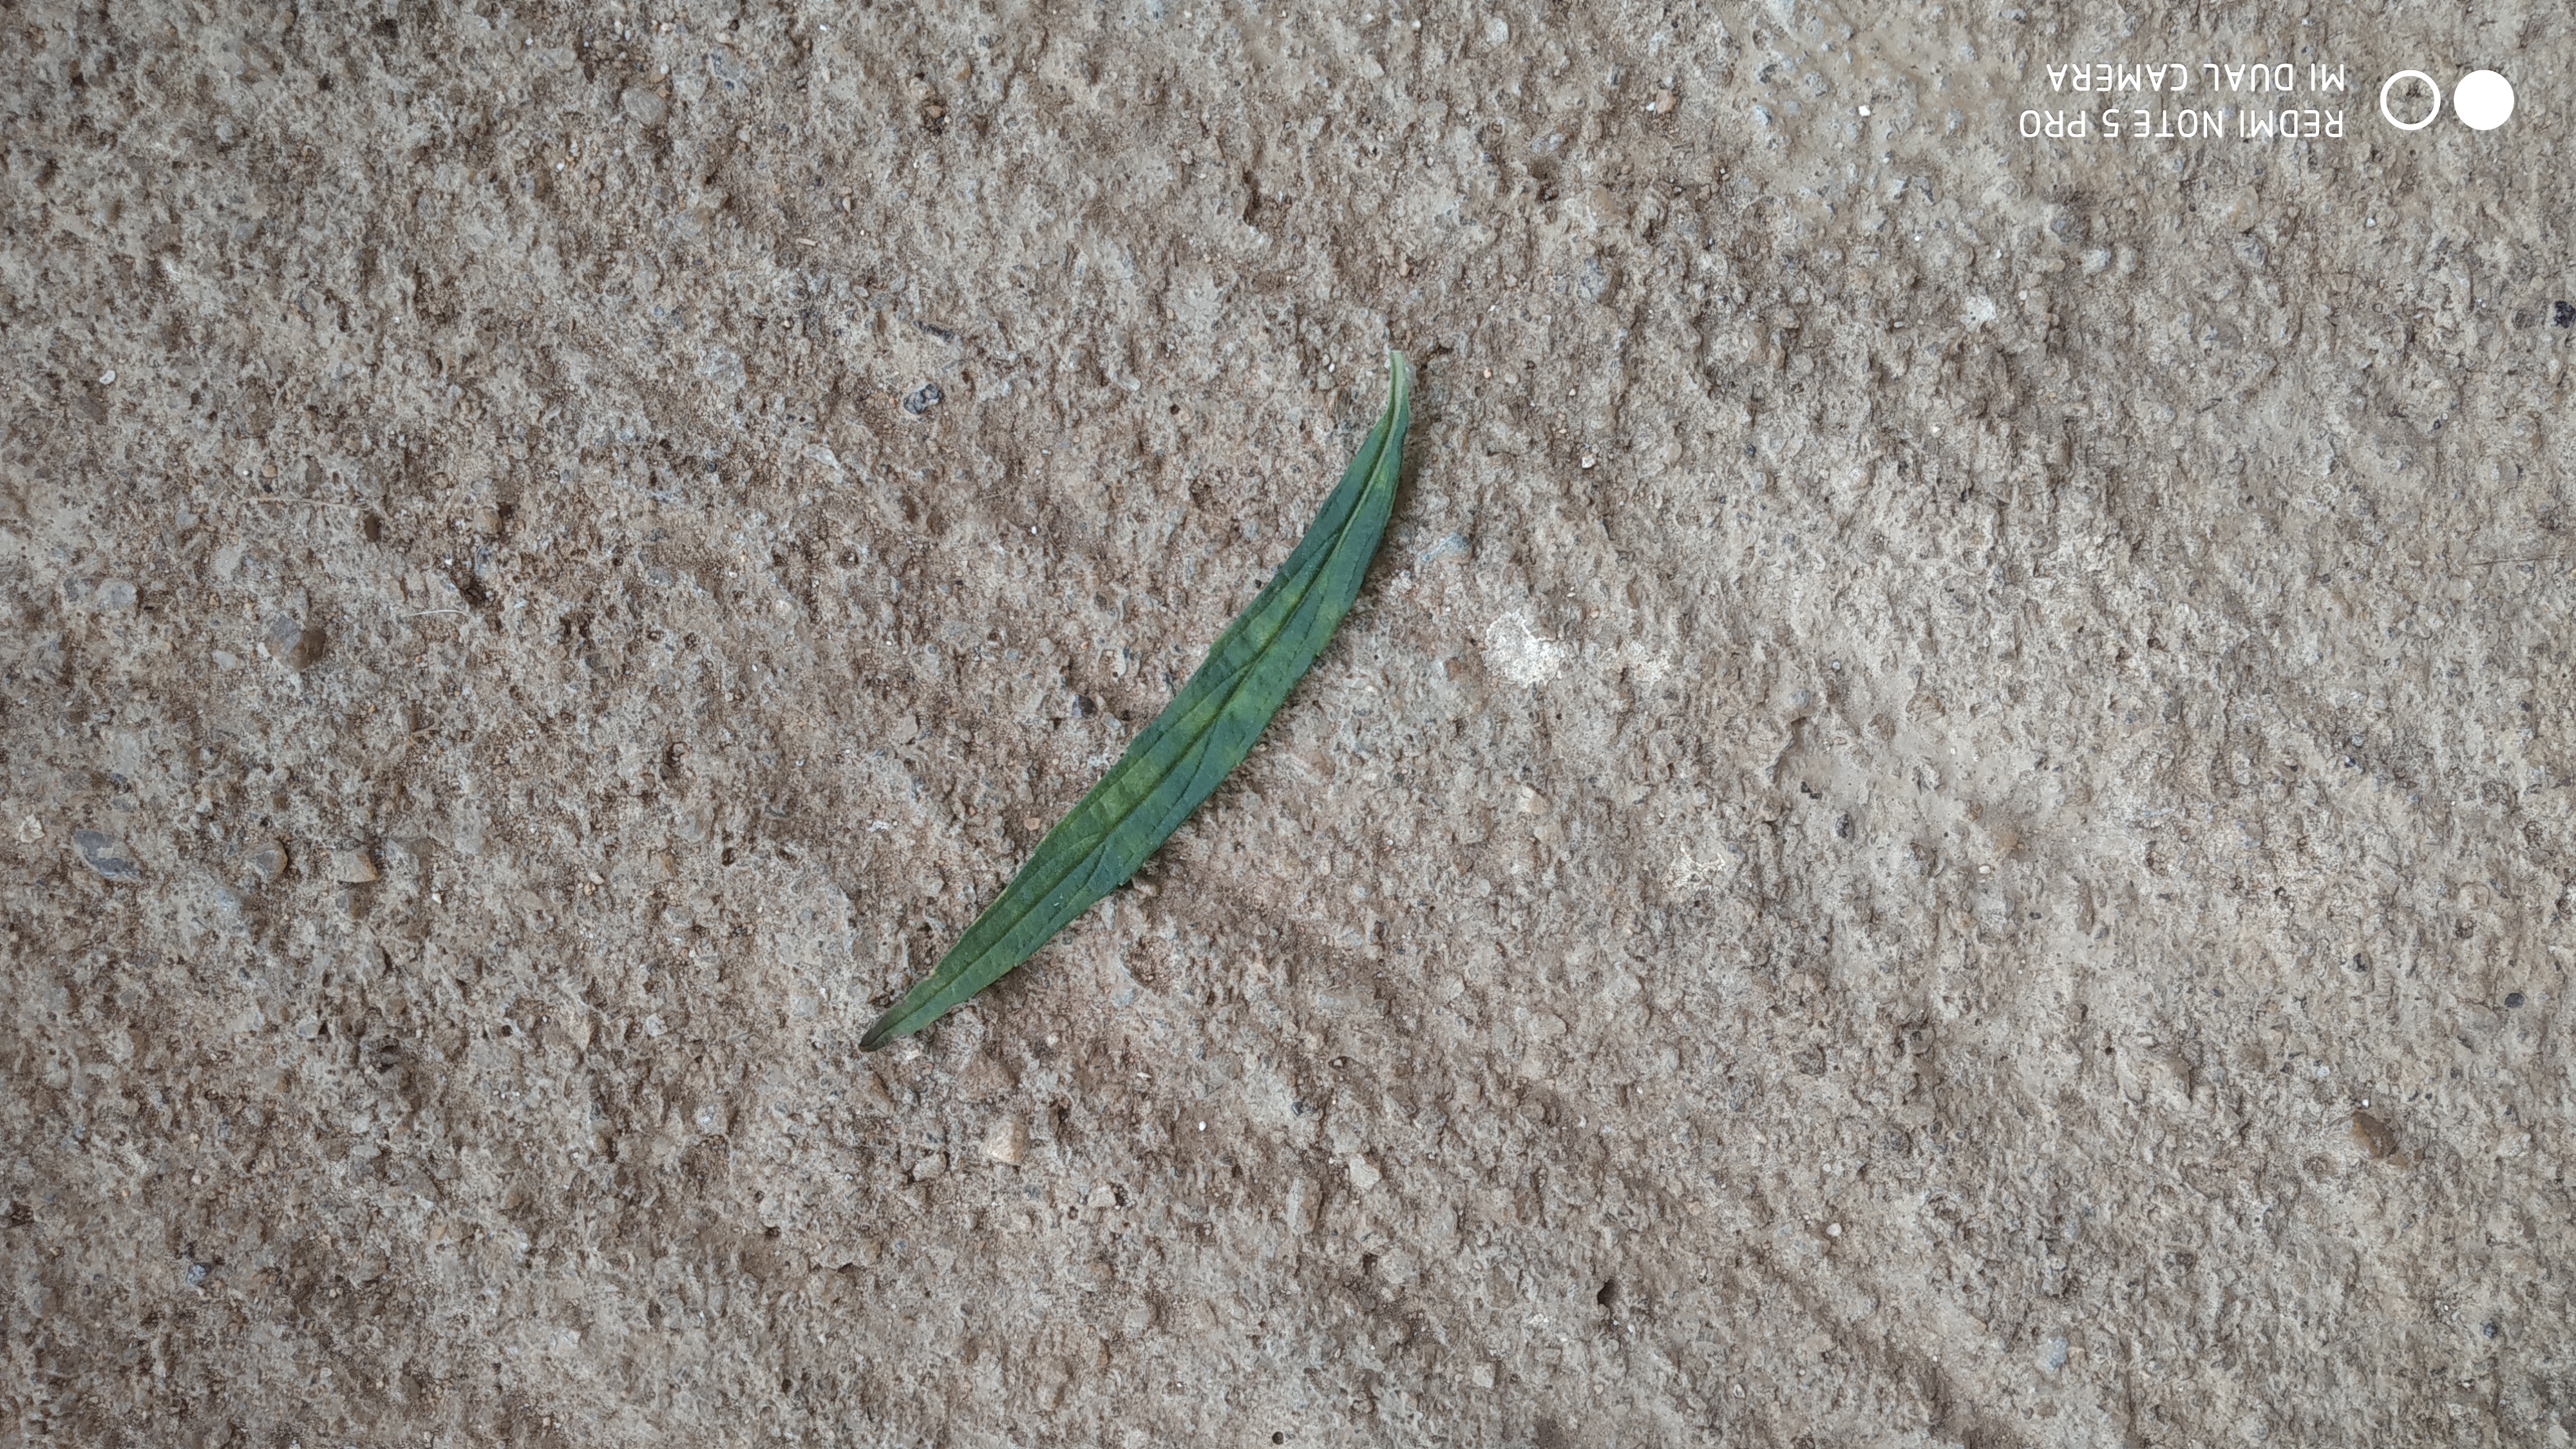
Plant: Thumbe